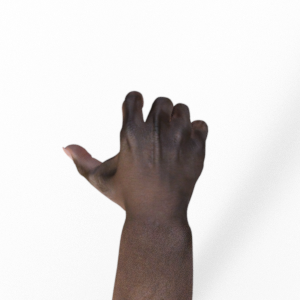
Label: rock